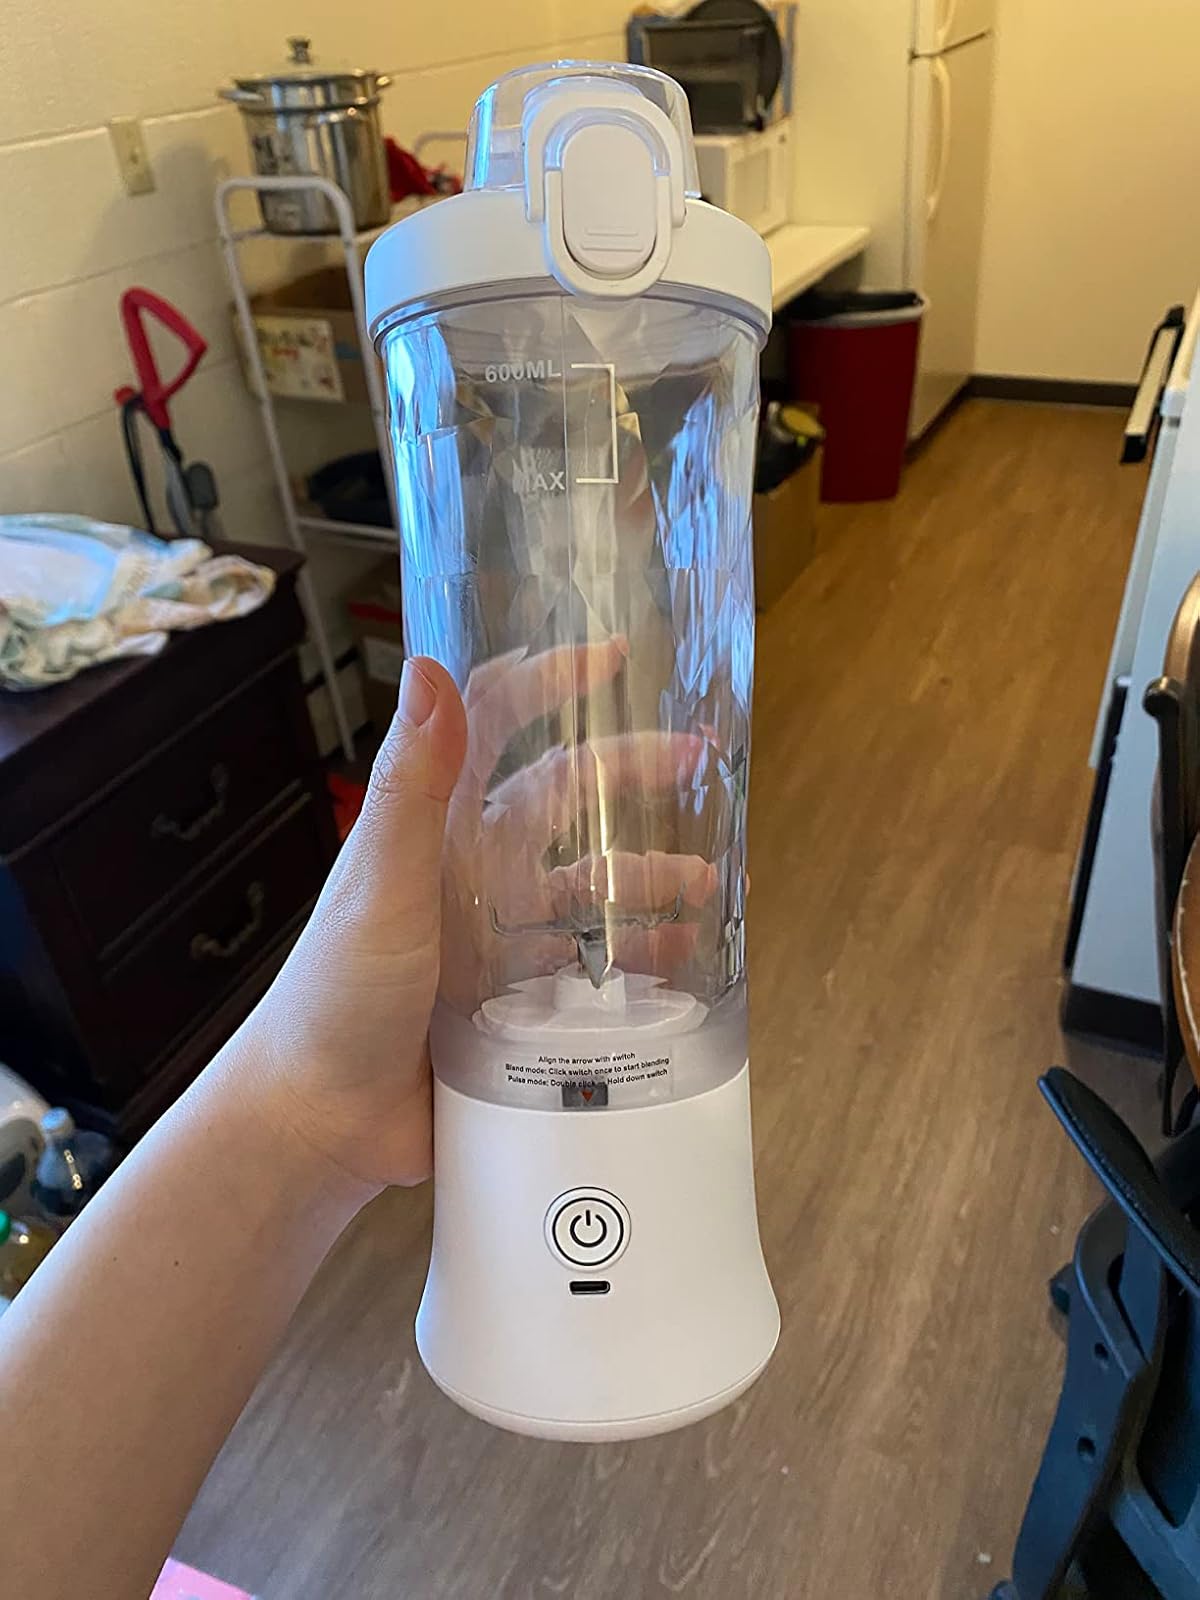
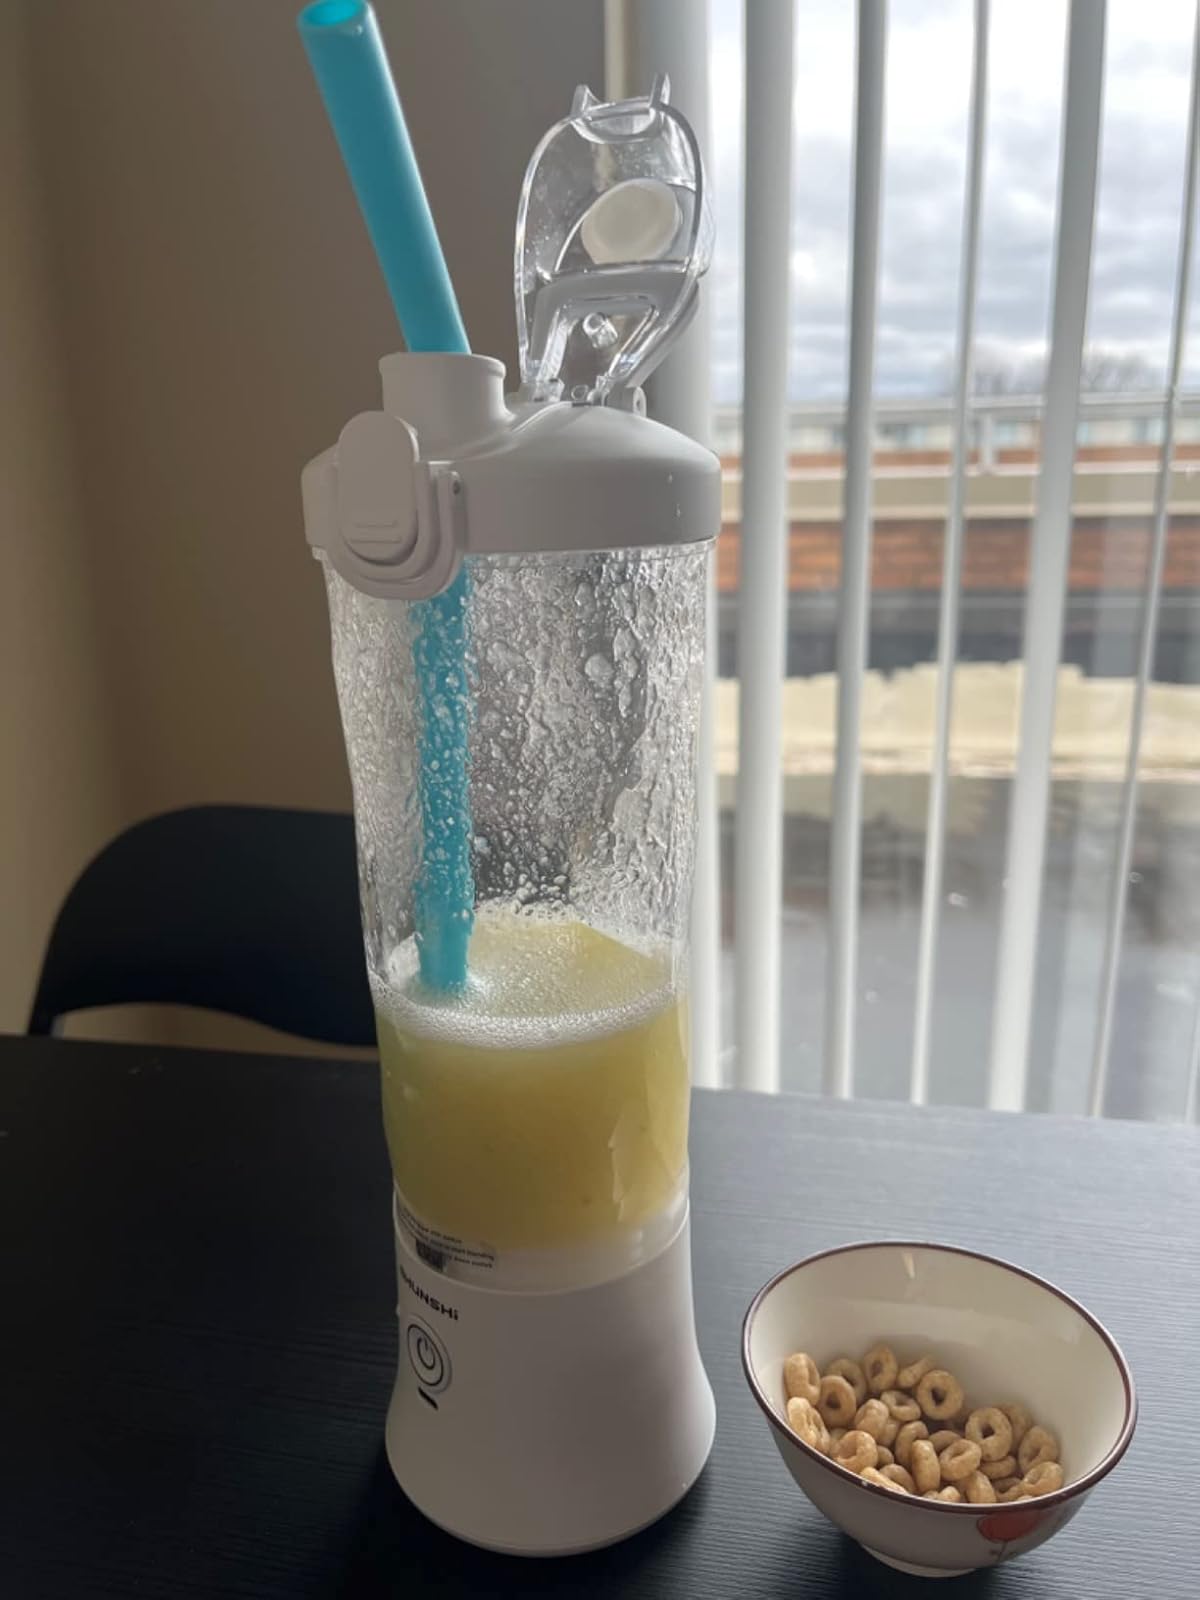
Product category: items_blender
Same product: yes